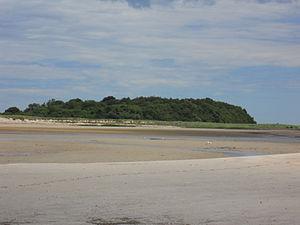
Tidevandsø / Liste over tidevandsøer / Nordamerika / USA
Bar Island i Maine, U.S.
En tidevandsø er et stykke land, der er forbundet til fastlandet ved en naturlig eller menneskeskabt dæmning eller dige, der er oven vande ved lavvande, men oversvømmet ved højvande. På grund af mystikken ved tidevandsøer har mange været stedet for religiøse steder, som eksempelvis Mont Saint-Michel med Benediktinerordenens kloster. Tidevandsøer er også ofte blevet brugt til fæstninger på grund af deres naturligt forskansning.